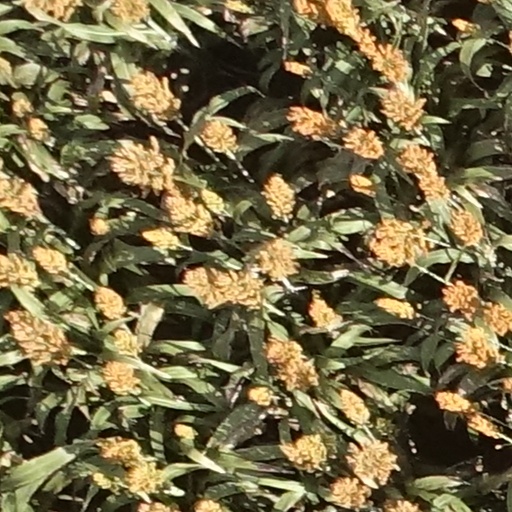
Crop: sorghum